Midjourney

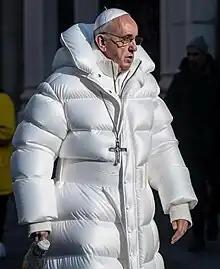
A fake Midjourney-created image of Pope Francis wearing a puffer jacket, which went viral in 2023

In 2023, the realism of AI-based text-to-image generators, such as Midjourney, DALL-E, or Stable Diffusion, reached such a high level that it led to a significant wave of viral AI-generated photos. Widespread attention was gained by a Midjourney-generated photo of Pope Francis wearing a white puffer coat, the fictional arrest of Donald Trump, and a hoax of an attack on the Pentagon, as well as the usage in professional creative arts.